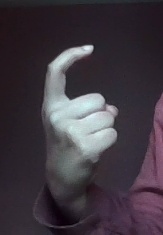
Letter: ra